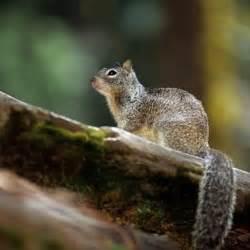
squirrel